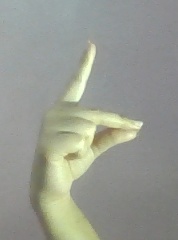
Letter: ta